Maureen Ogden

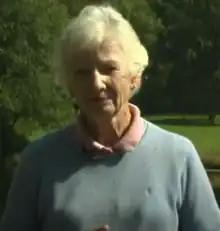
Ogden in 2006

Maureen Black Ogden (November 1, 1928 – August 17, 2022) was an American Republican Party politician who served seven terms in the New Jersey General Assembly between 1982 and 1996. She represented the 22nd Legislative District for five terms until 1992 and then was shifted to the 21st Legislative District (in redistricting following the 1990 United States census) where she served two terms of office.